Zanzibar Revolution

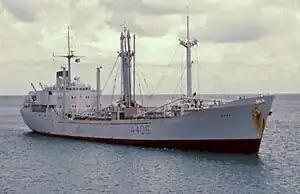
RFA "Hebe"

Following the evacuation of its citizens on 13 January, the US government stated that it recognised that Zanzibar lay within Britain's sphere of influence, and would not intervene. The US did, however, urge that Britain cooperate with other Southeast African countries to restore order. The first British military vessel on the scene was the survey ship HMS "Owen", which was diverted from the Kenyan coast and arrived on the evening of 12 January. "Owen" was joined on 15 January by the frigate "Rhyl" and the Royal Fleet Auxiliary ship "Hebe". While the lightly armed "Owen" had been able to provide the revolutionaries with an unobtrusive reminder of Britain's military power, the "Hebe" and "Rhyl" were different matters. Due to inaccurate reports that the situation in Zanzibar was deteriorating, the "Rhyl" was carrying a company of troops of the first battalion of the Staffordshire Regiment from Kenya, the embarkation of which was widely reported in the Kenyan media, and would hinder British negotiations with Zanzibar. The "Hebe" had just finished removing stores from the naval depot at Mombasa and was loaded with weapons and explosives. Although the Revolutionary Council was unaware of the nature of "Hebe"s cargo, the Royal Navy's refusal to allow a search of the ship created suspicion ashore and rumors circulated that she was an amphibious assault ship.